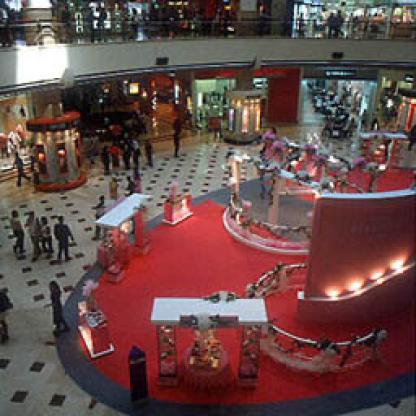
Scene: Indoor